Wing F. Ong

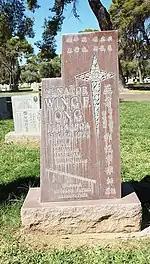
Grave-site of Wing Foon Ong

In 1944, Ong ran for the Arizona House of Representatives and lost by 17 votes. He continued his law practice and in 1946, ran for the State House of Representatives as a Democrat and was elected. He thus became the first Chinese American in the United States to be elected to a state legislative body. His campaign slogan was "Give the person who knows the law a chance to participate in politics".